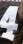
Number: 4